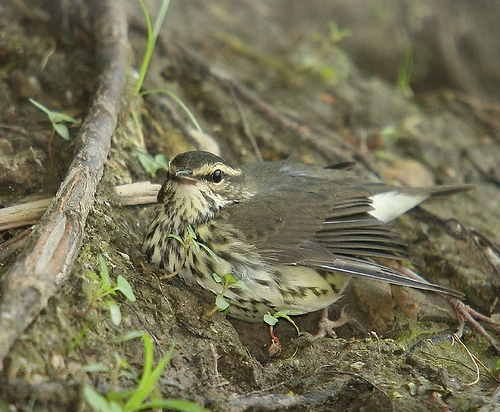
a small bird with a yellow speckled belly and a grey wings.
a little, chubby bird with a black and white streaked chest and a rustic brown back.
this bird is brown with a white stomach and has a very short beak.
the bird has a black eyering and a spotted belly that is yellow.
the round bird has orange tarsus, a white belly, and brown back, as well as a long black tail.
a small brown bird, with a lighter yellow belly and eyebrows.
the bird has a spotted belly and a small curved bill that is black.
this bird is brown with yellow and has a very short beak.
this bird camouflages with its surrounding because of its brown wings and speckled belly.
this bird has wings that are brown and has a striped belly
Species: Northern Waterthrush